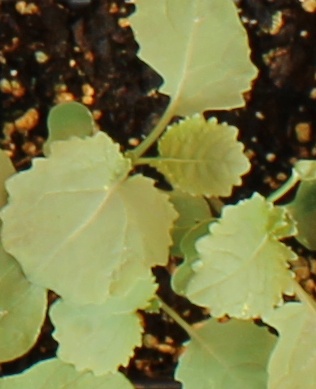
Label: Canola